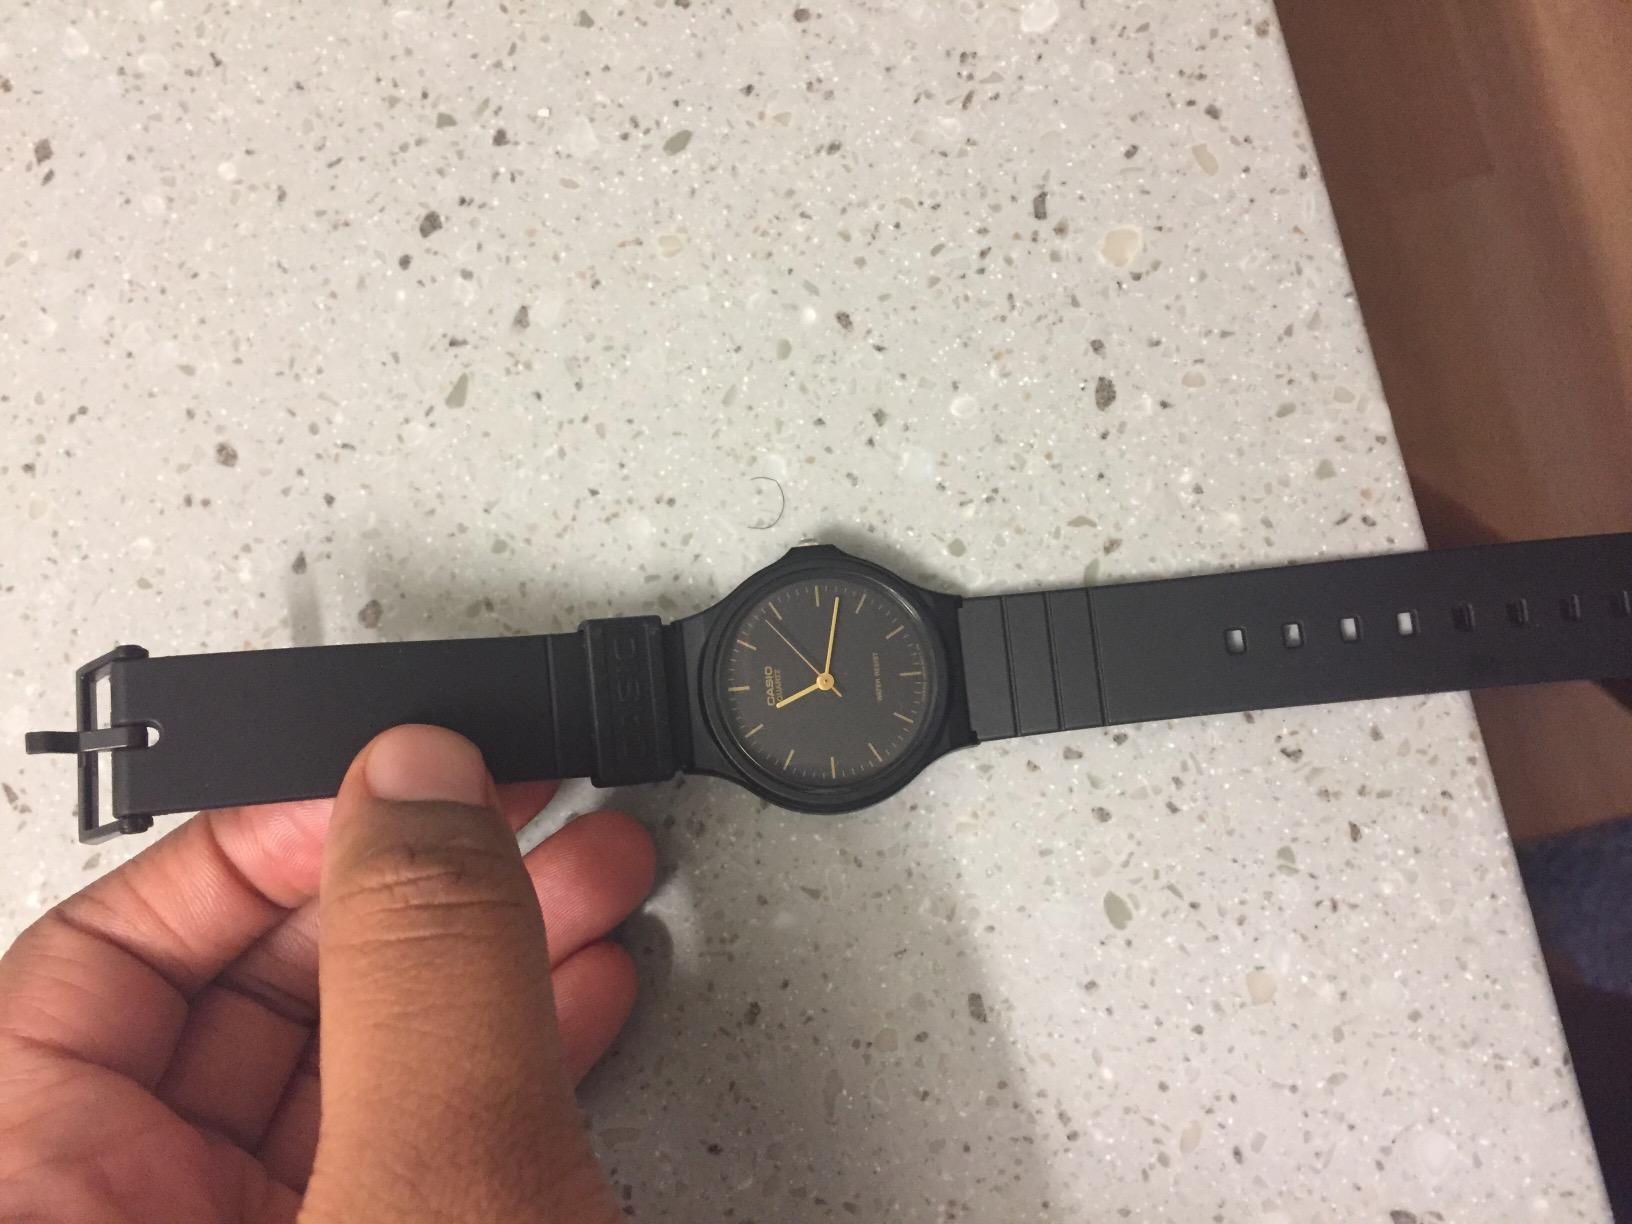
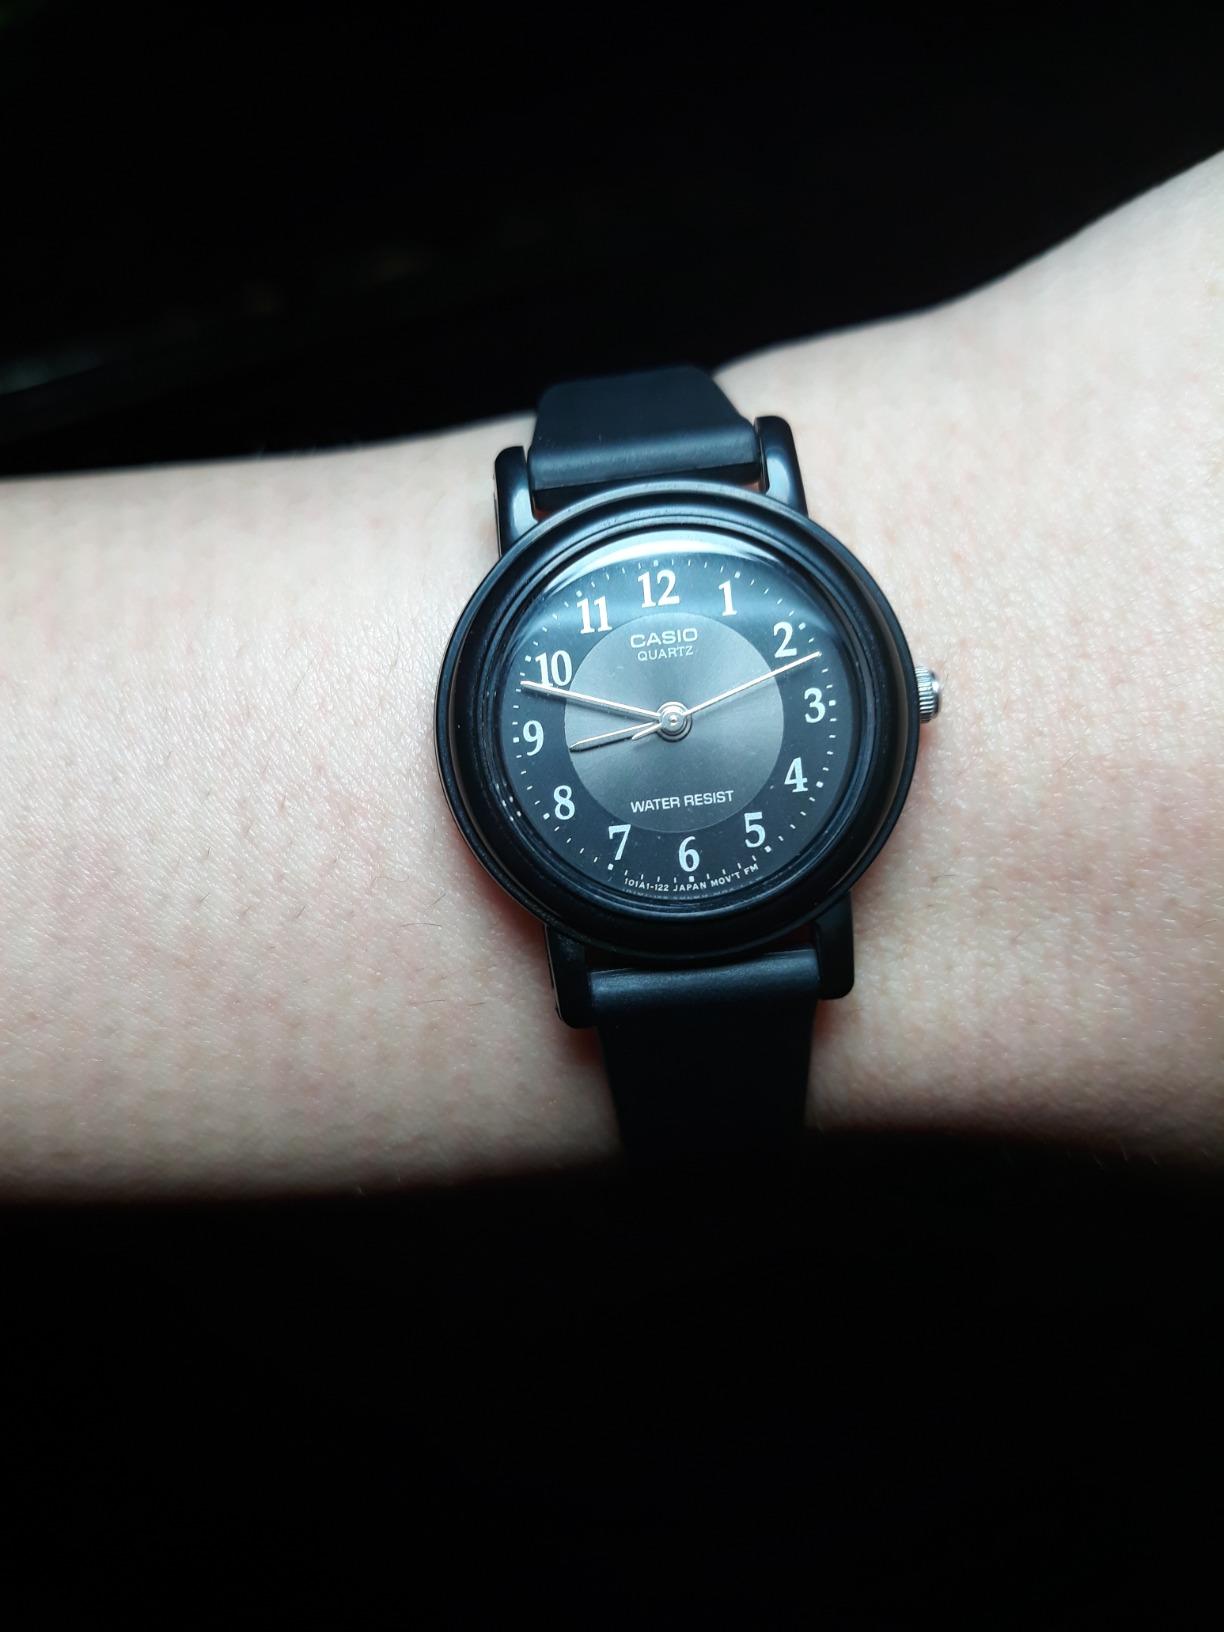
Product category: accessories_watch
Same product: no